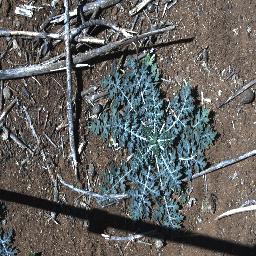
Label: parthenium